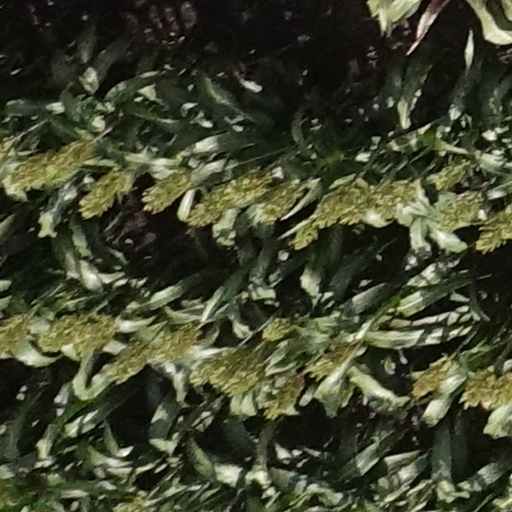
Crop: sorghum